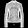
Label: Coat